Takeminakata

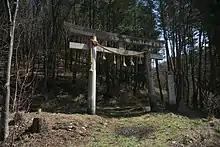
Misayama Shrine (御射山神社) in Fujimi, Nagano. During the medieval period, the hunting ceremony held at Misayama - Suwa Shrine's sacred hunting ground - was the largest of Suwa's religious ceremonies and one of its most important, attracting thousands of people.

A myth from the Suwa area portrays Suwa Myōjin as being opposed during his advent by the local god Moriya (Moreya).